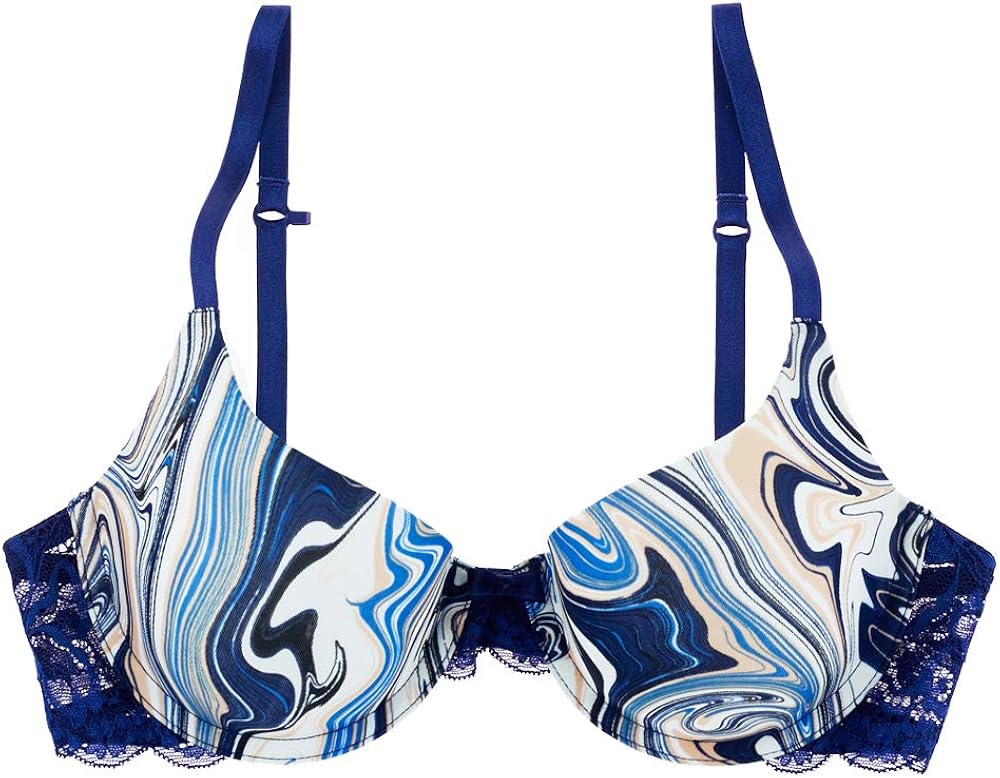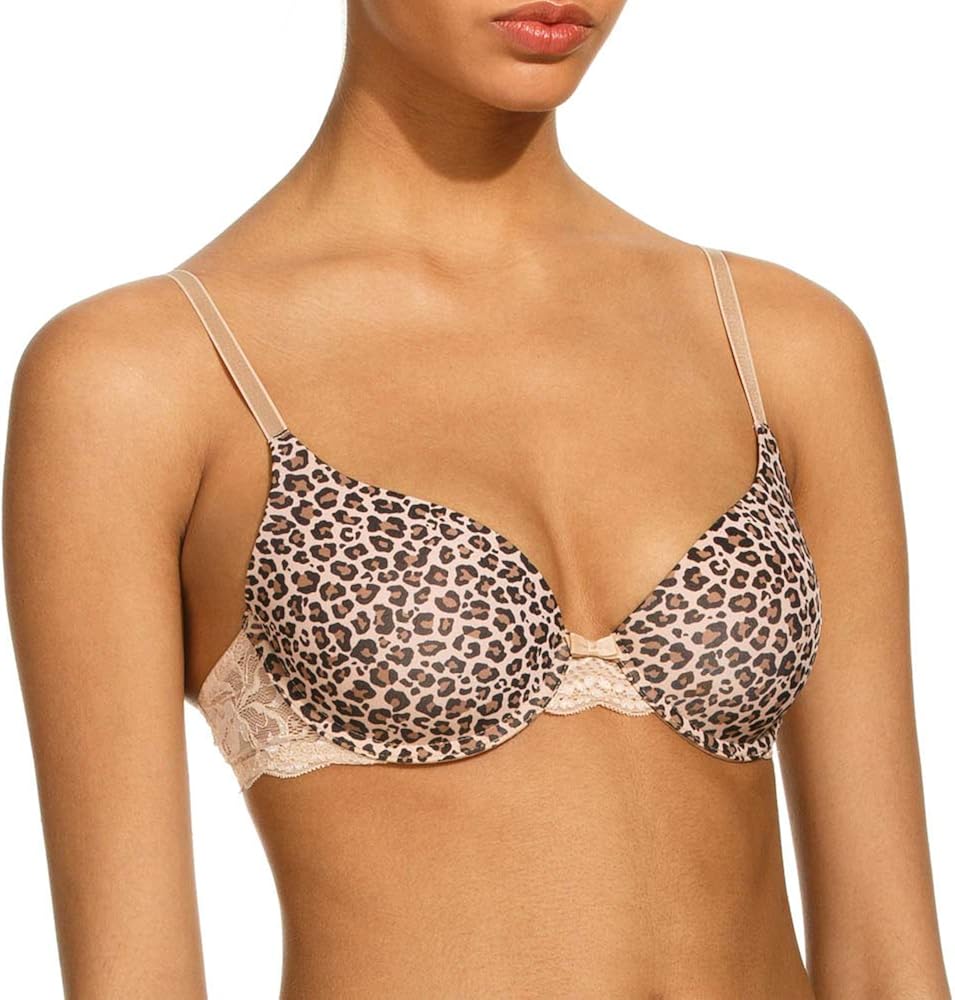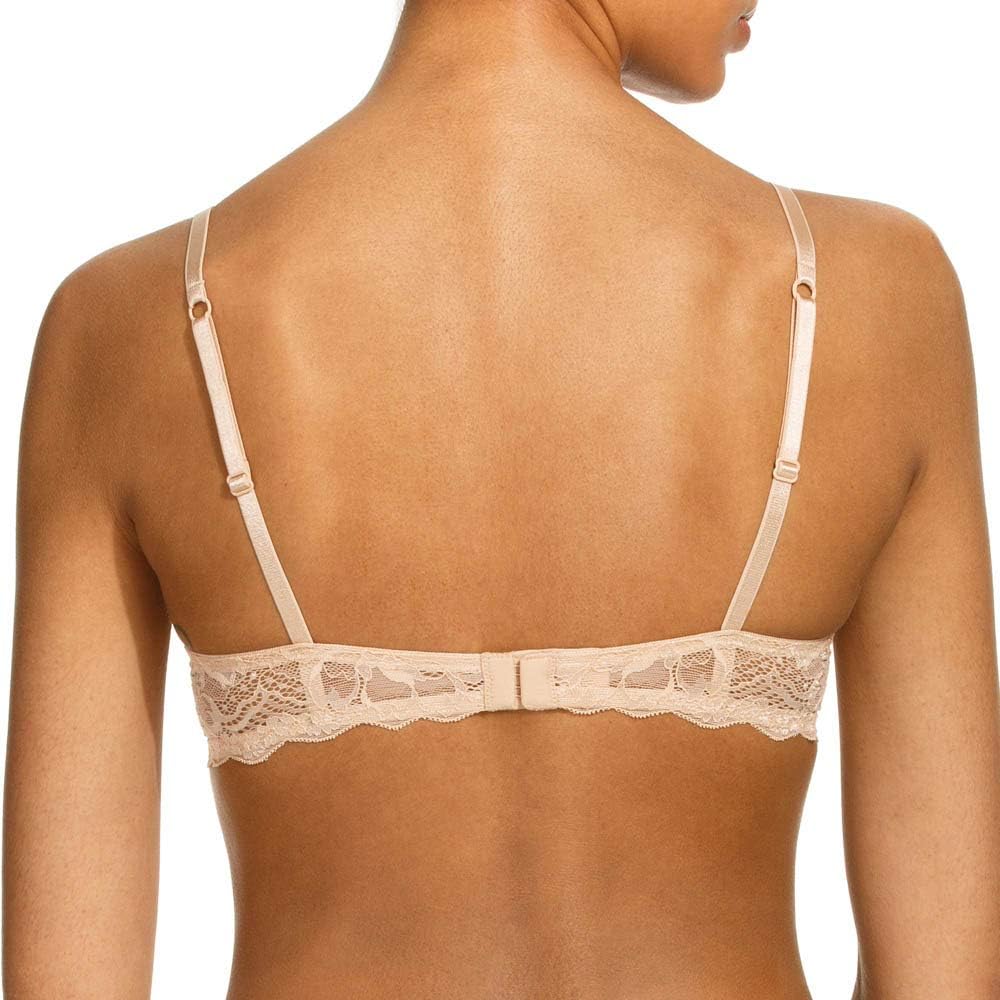
Undies.com Women's Underwire Padded Micro & Lace Convertible Strap Everyday T-Shirt Bra
Category: AMAZON FASHION
Meet your new go-to bra. Our classic T-Shirt Bra is comfortable and casual enough for every day wear, without sacrificing support or style. Tailored with our custom-knit microfiber, this bra is as soft as it is sleek. Each bra features underwire and lace wings for superior support. Designed with molded cups, adjustable straps, and a J-hook and eye closure for extra volume. 76% Nylon & 24% Spandex. Hand wash cold, separately or with like colors, do not bleach, line dry, do not iron.
Features: 76% Nylon, 24% Spandex | Imported | Hook and Eye closure | Hand Wash Only | FLATTERING DESIGN - Created with a soft and slightly molded cup, our classic tshirt bra gives you a seamless look under any outfit so you can feel confident and amazing; It's your new go-to daily bra | NATURAL LIFT - Get the natural lift & beautiful classic shape you desire with this underwire tee shirt bra; Our full coverage bra creates a natural breast shape without sacrificing comfort | PROVIDES GREAT SUPPORT - These underwired comfortable bras for women provide great support & better lift while creating a natural shape; The perfect t shirt bra that's equally supportive & beautiful | EVERYDAY COMFORT - Made with super soft, custom-knit microfiber, our full coverage bras for women feel superb against the skin giving you the ultimate everyday comfort that you deserve | FASHIONABLY VERSATILE - The straps of our tshirt bras for women can be worn 2 ways for wardrobe versatility; You can wear it as vertical or racerback; Our lovely t shirt bras feature lace side wings